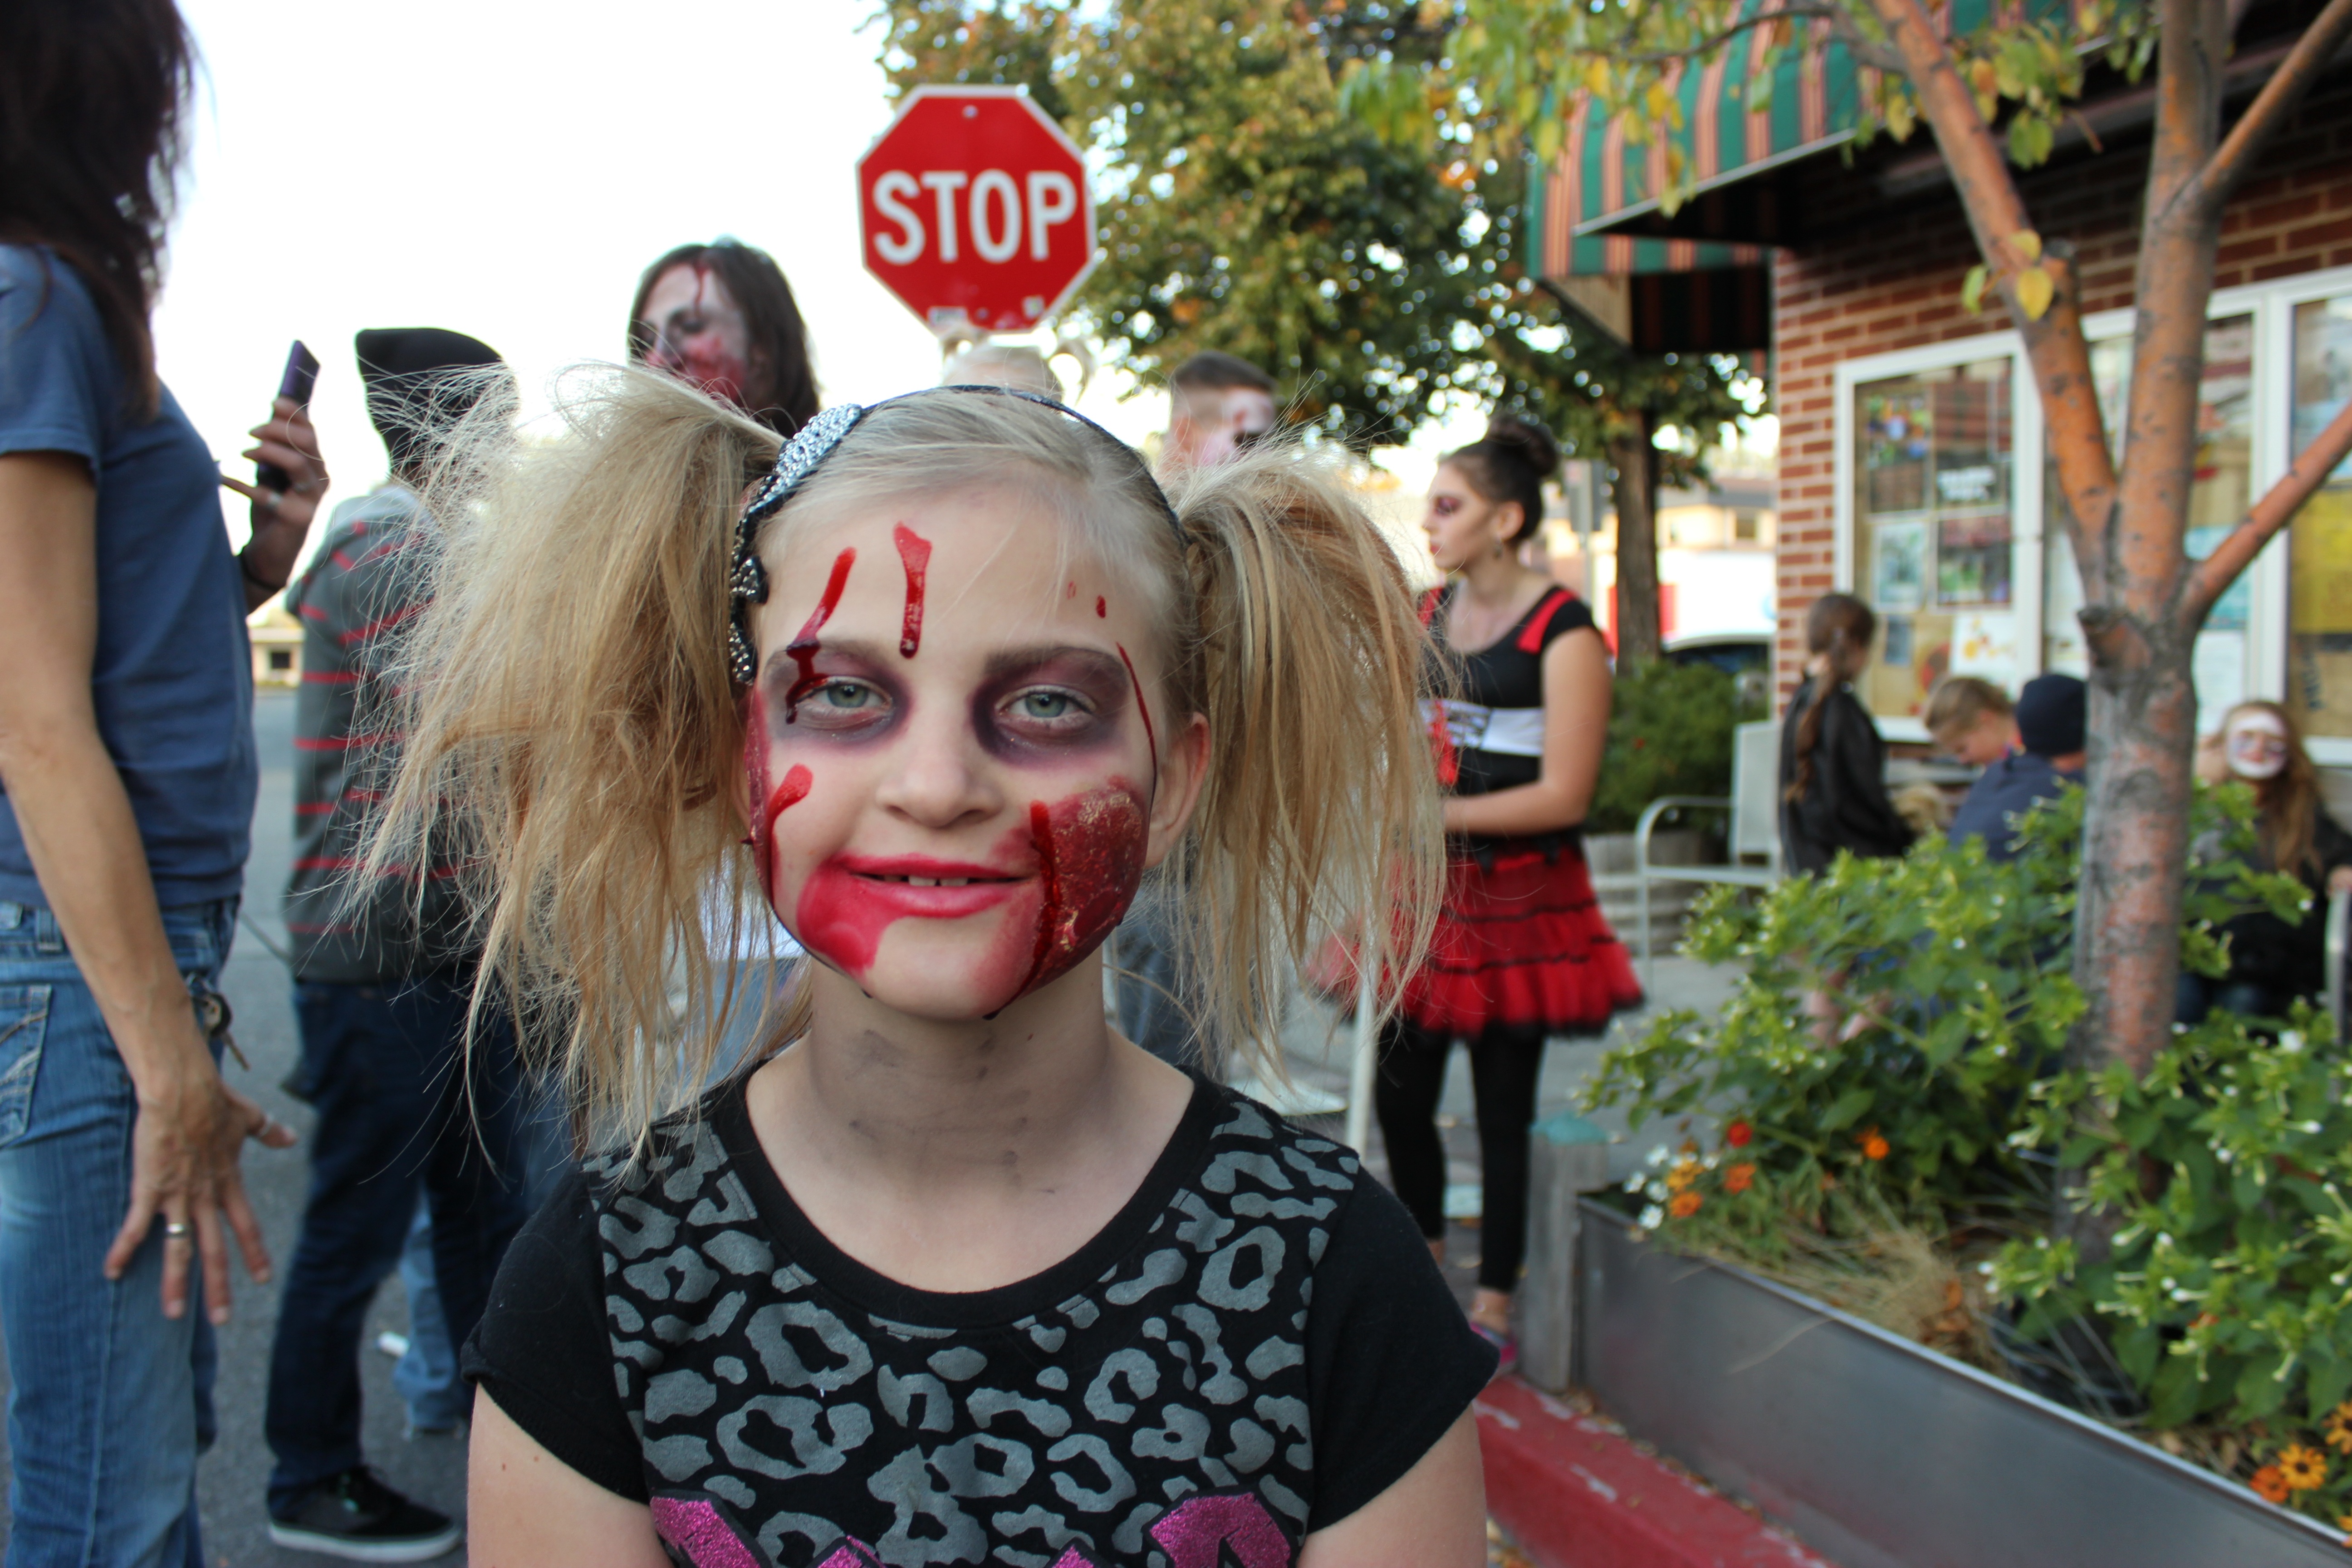
person, girl, cute, female, young, carnival, halloween, make up, face, festival, zombie, costume